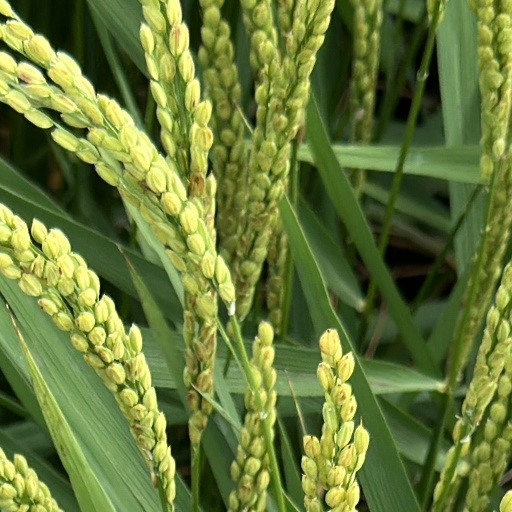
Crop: rice